Agustina de Aragón

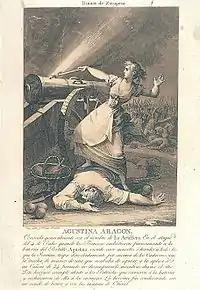
Contemporary illustration of Agustina in a Spanish wartime paper,

Original records on Agustina suggest that she was not fervently patriotic or pious, but an ordinary girl motivated by war. In the mores of the time, a woman who took on "manly" duties posed a problem. However, as the French-imprisoned King of Spain was considered anointed of God, the Church declared it the duty of every Spaniard to take up arms against his captors.